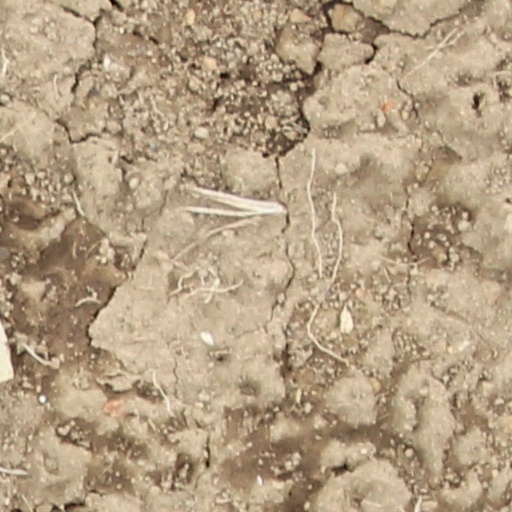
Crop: wheat